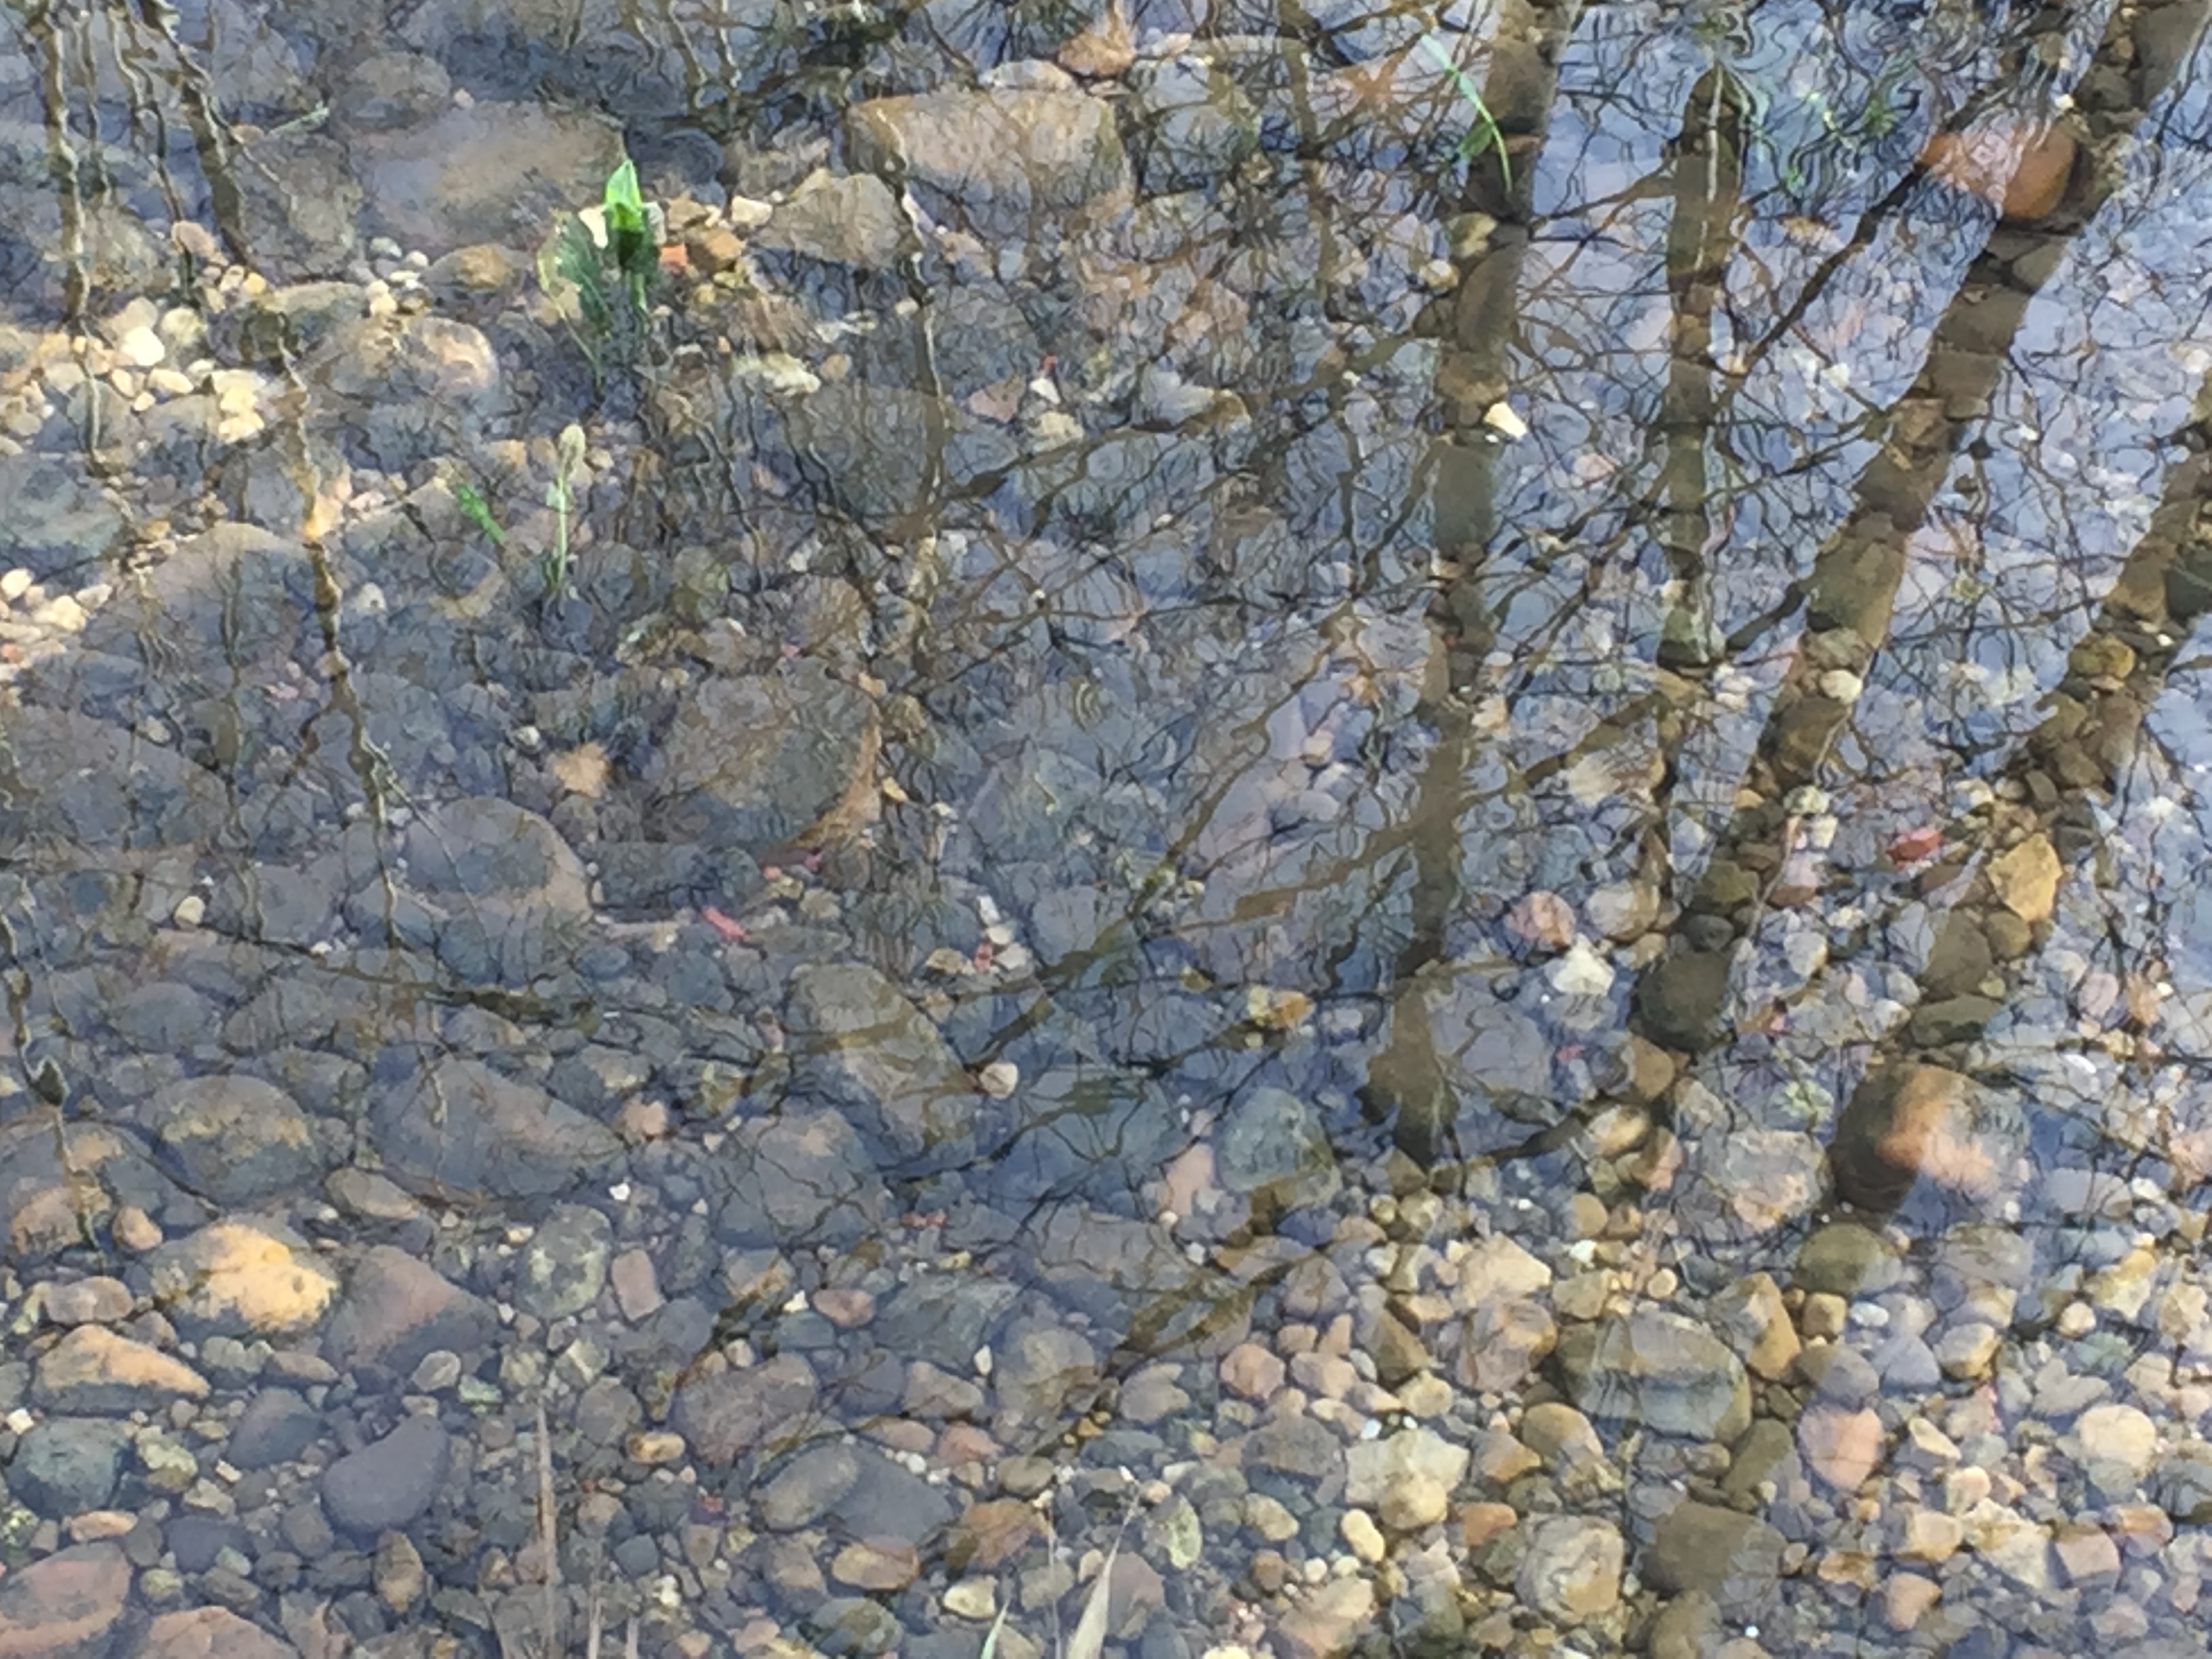
natural, rock, bedrock, geology, soil, wall, gravel, grass, tree, plant, road surface, asphalt, stone wall, granite, cobblestone, concrete